History of Bulgaria

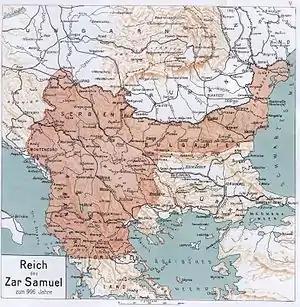
Bulgaria under the rule of Tsar Samuil

In the early 9th century, a new alphabet — Cyrillic — was developed at the Preslav Literary School, adapted from the Glagolitic alphabet invented by Saints Cyril and Methodius. An alternative theory is that the alphabet was devised at the Ohrid Literary School by Saint Climent of Ohrid, a Bulgarian scholar and disciple of Cyril and Methodius.